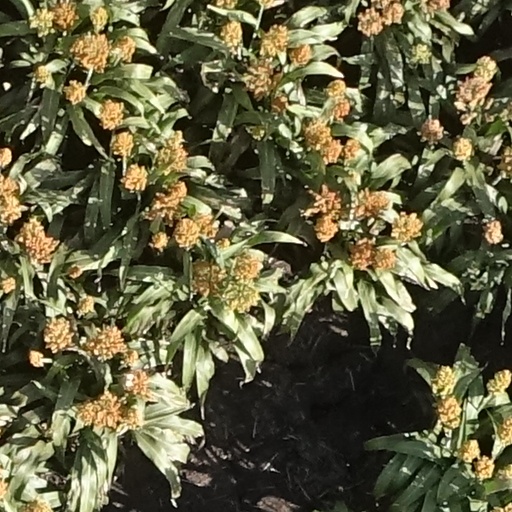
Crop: sorghum